Andre Boucaud

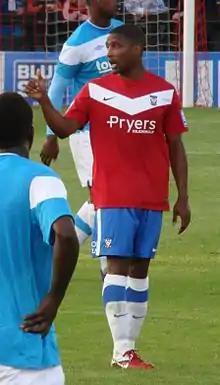
Boucaud playing for York City in 2011

Andre Christopher Boucaud (born 10 October 1984) is a professional footballer who plays as a central midfielder. He has played in the Football League for Peterborough United, Wycombe Wanderers, Notts County and Dagenham & Redbridge and at senior international level for Trinidad and Tobago.